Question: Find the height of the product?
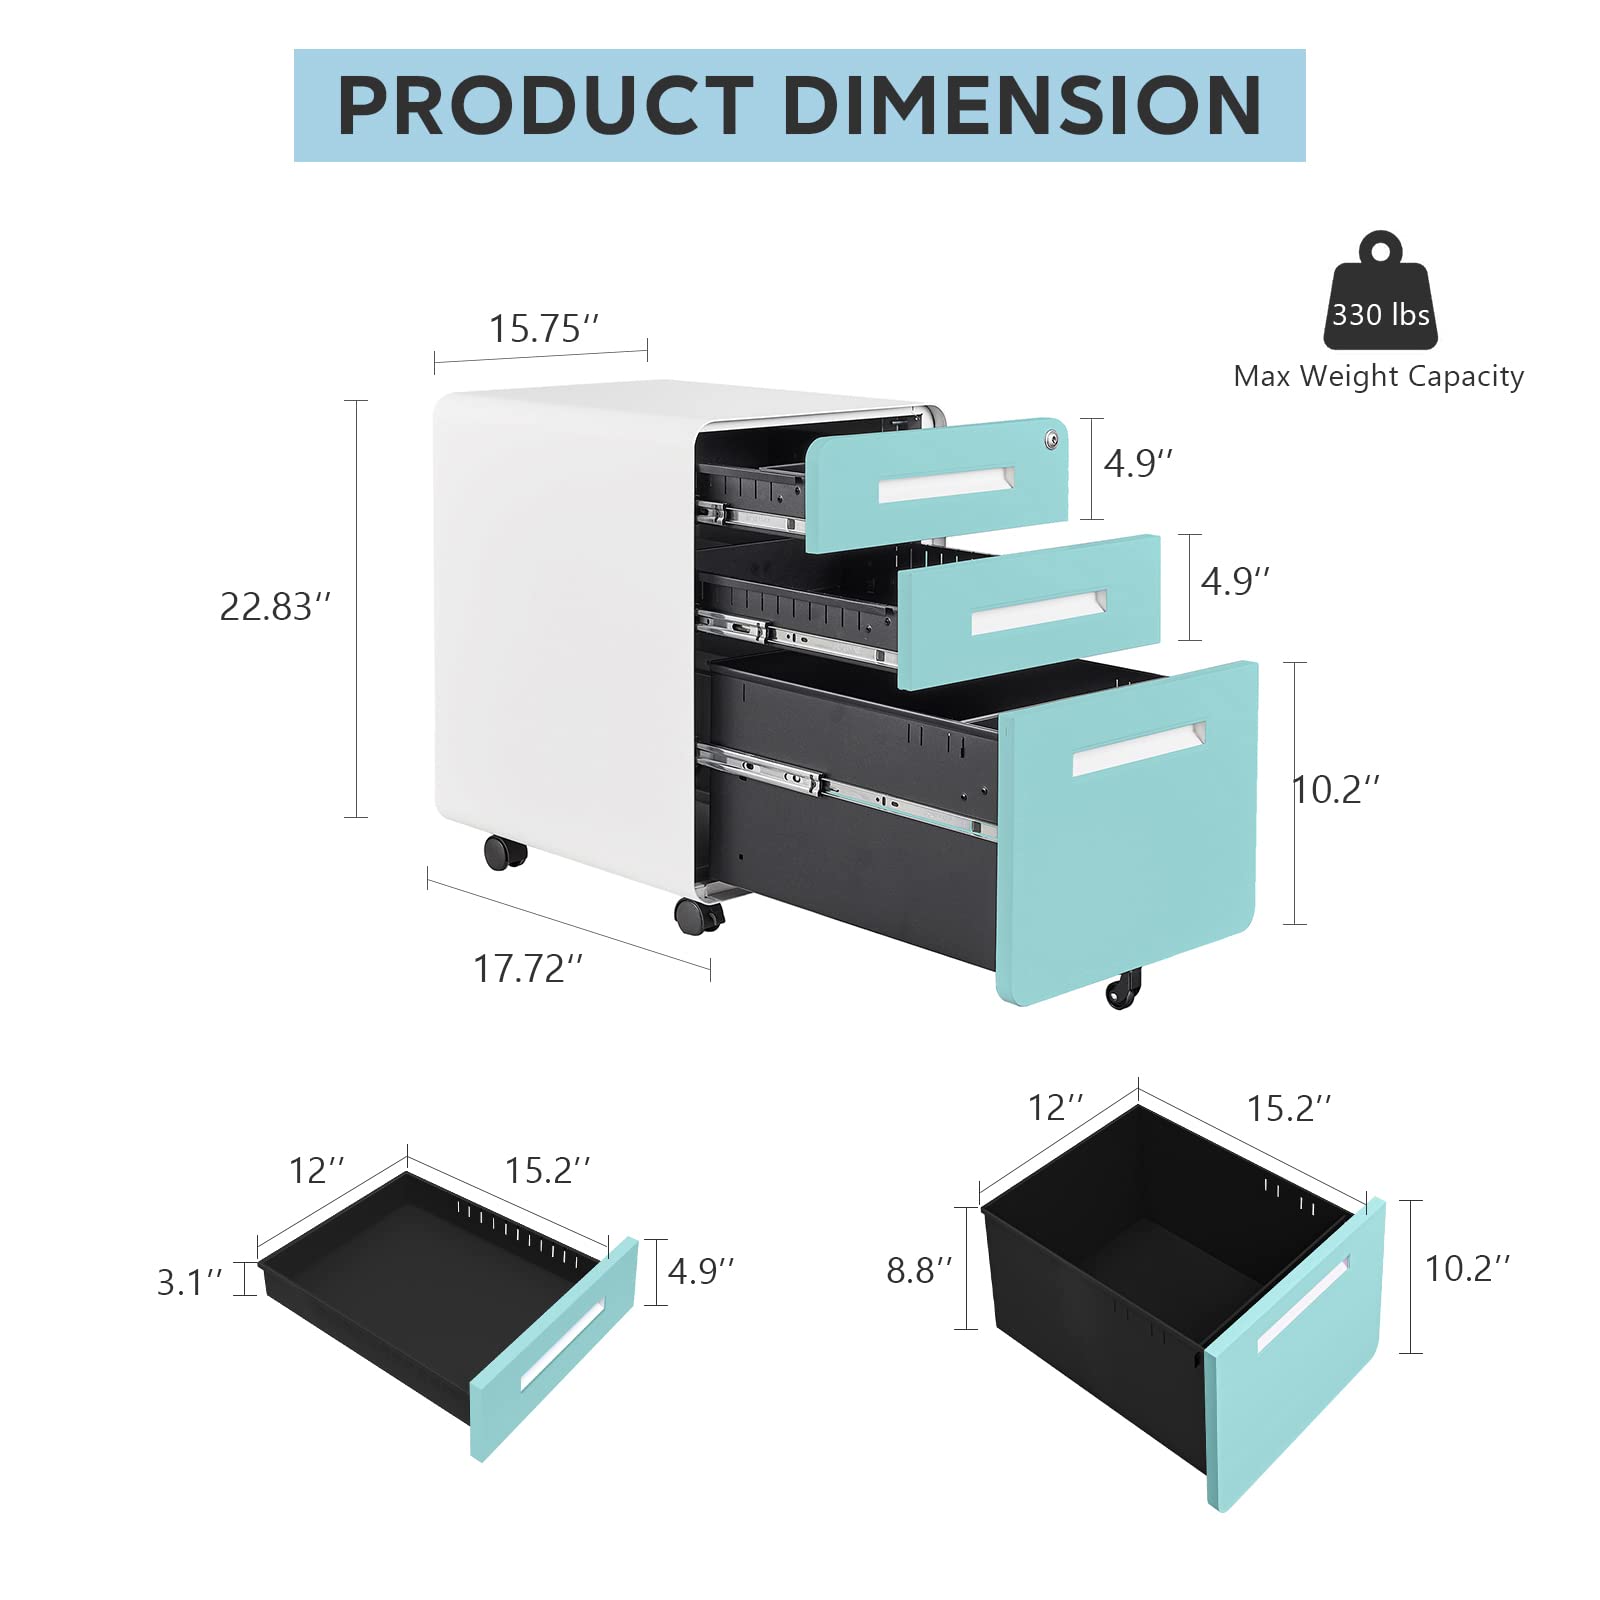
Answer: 22.83 inch